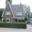
Label: house